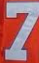
Number: 7